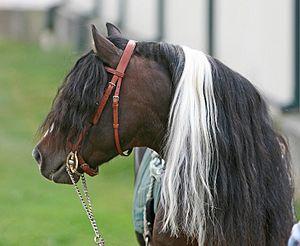
Le Kerry bog est une race très ancienne de poneys de trait et de bât, dite mountain and moorland, originaire du comté de Kerry en Irlande. Traditionnellement utilisé pour le transport de la tourbe à partir des tourbières, il mesure entre 1 m et 1,20 m et porte une robe généralement baie. Son apparence diffère de celle du Connemara, l'autre race de poney irlandaise. Le Kerry bog frôle l'extinction au cours du XXᵉ siècle, mais ce poney est sauvé par des passionnés dans les années 1990 et est reconnu comme patrimoine culturel irlandais en 2012. Un registre d'élevage a été ouvert afin de le préserver, la race est reconnue aux États-Unis et commence à être exportée.